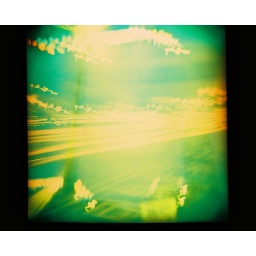
a street road in taipei